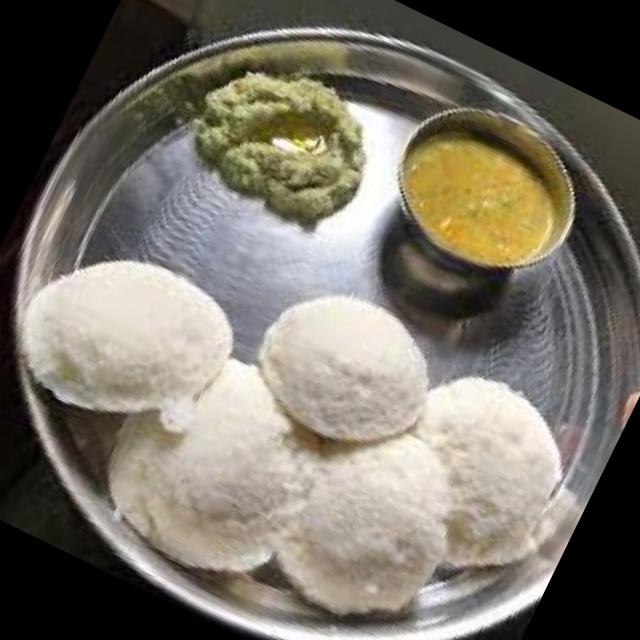
Dish: idli